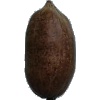
Label: Nut Pecan 1